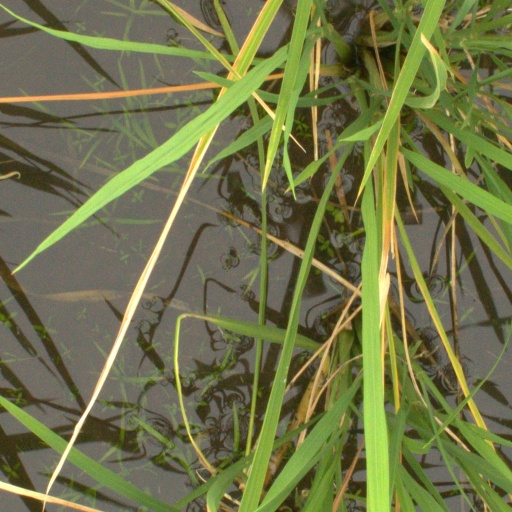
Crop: rice